Mila Kunis

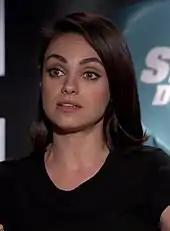
Kunis promoting "The Spy Who Dumped Me" in 2018

Kunis was nominated for multiple awards, including her first Golden Globe, for the 2010 film "Black Swan". She played a rival ballet dancer to the main character, played by Natalie Portman. Director Darren Aronofsky cast Kunis in the film based on her performance in "Forgetting Sarah Marshall", and on the recommendation of co-star and close friend Natalie Portman. She underwent a training regimen that included cardiovascular exercise, a 1,200-calorie a day diet (she lost 20 pounds that she regained after filming ended), and ballet classes for four hours a day, seven days a week. During the demanding production, she suffered injuries including a torn ligament and a dislocated shoulder.